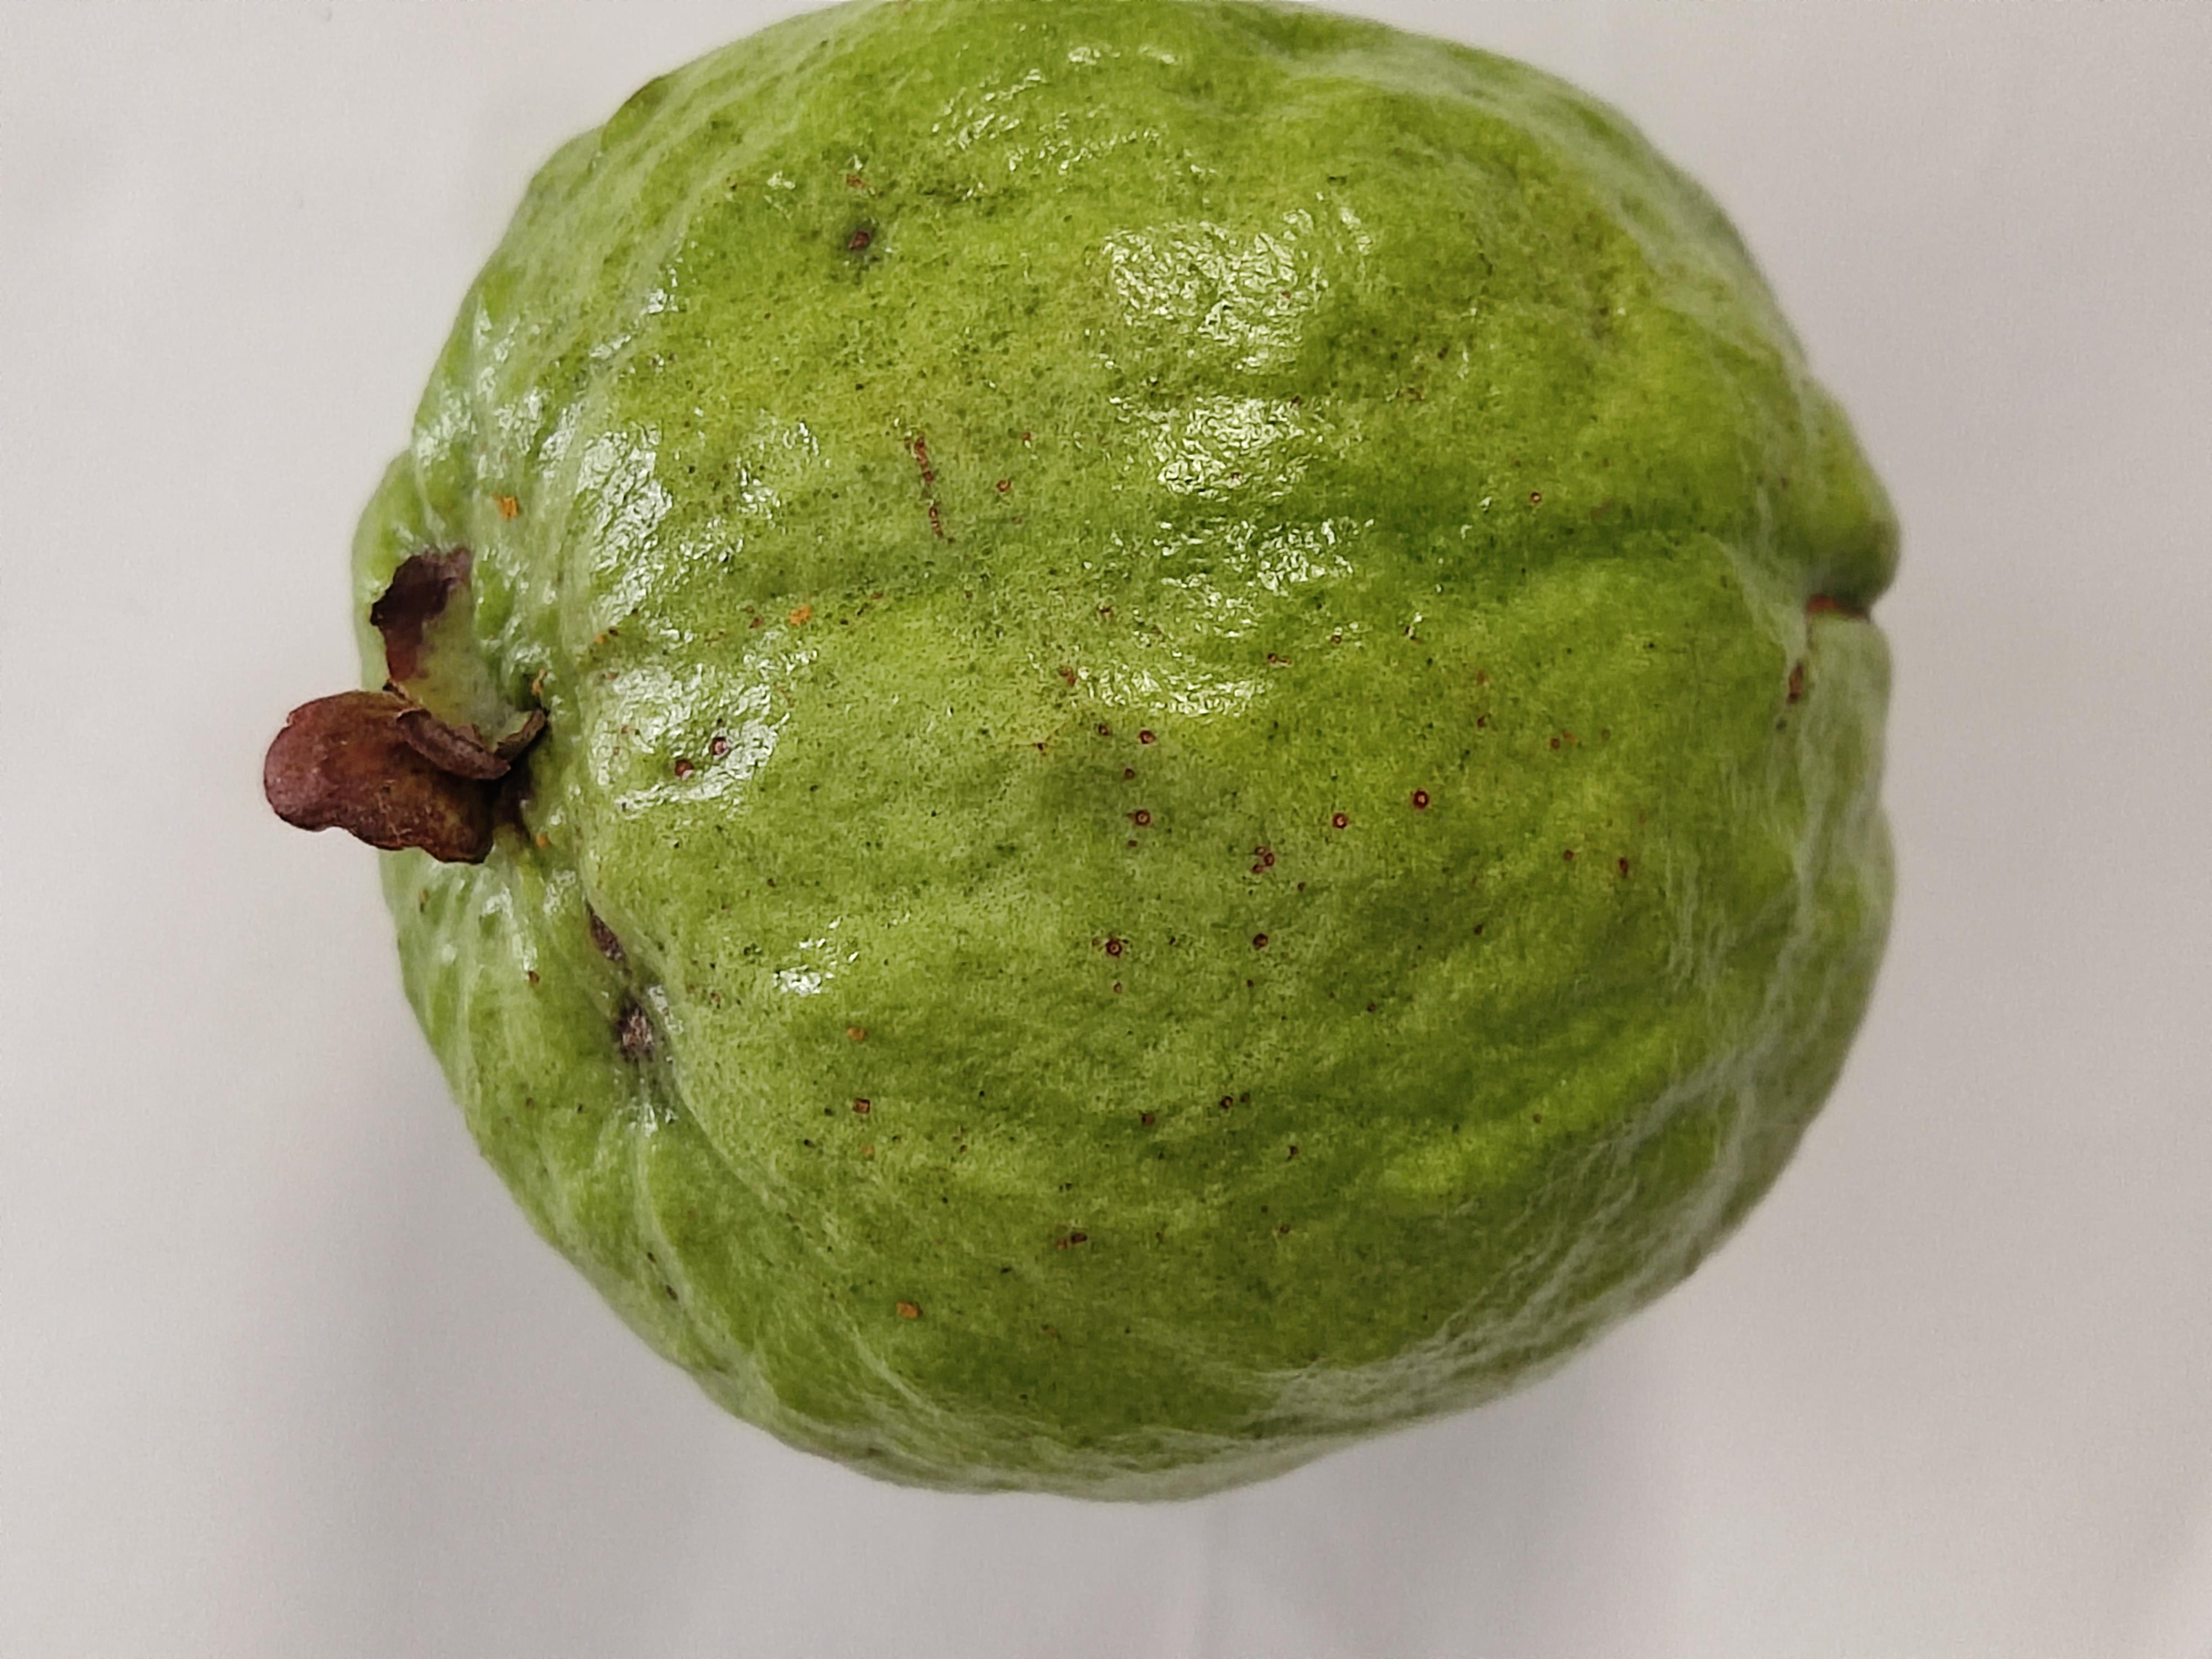
Crop type: Guava